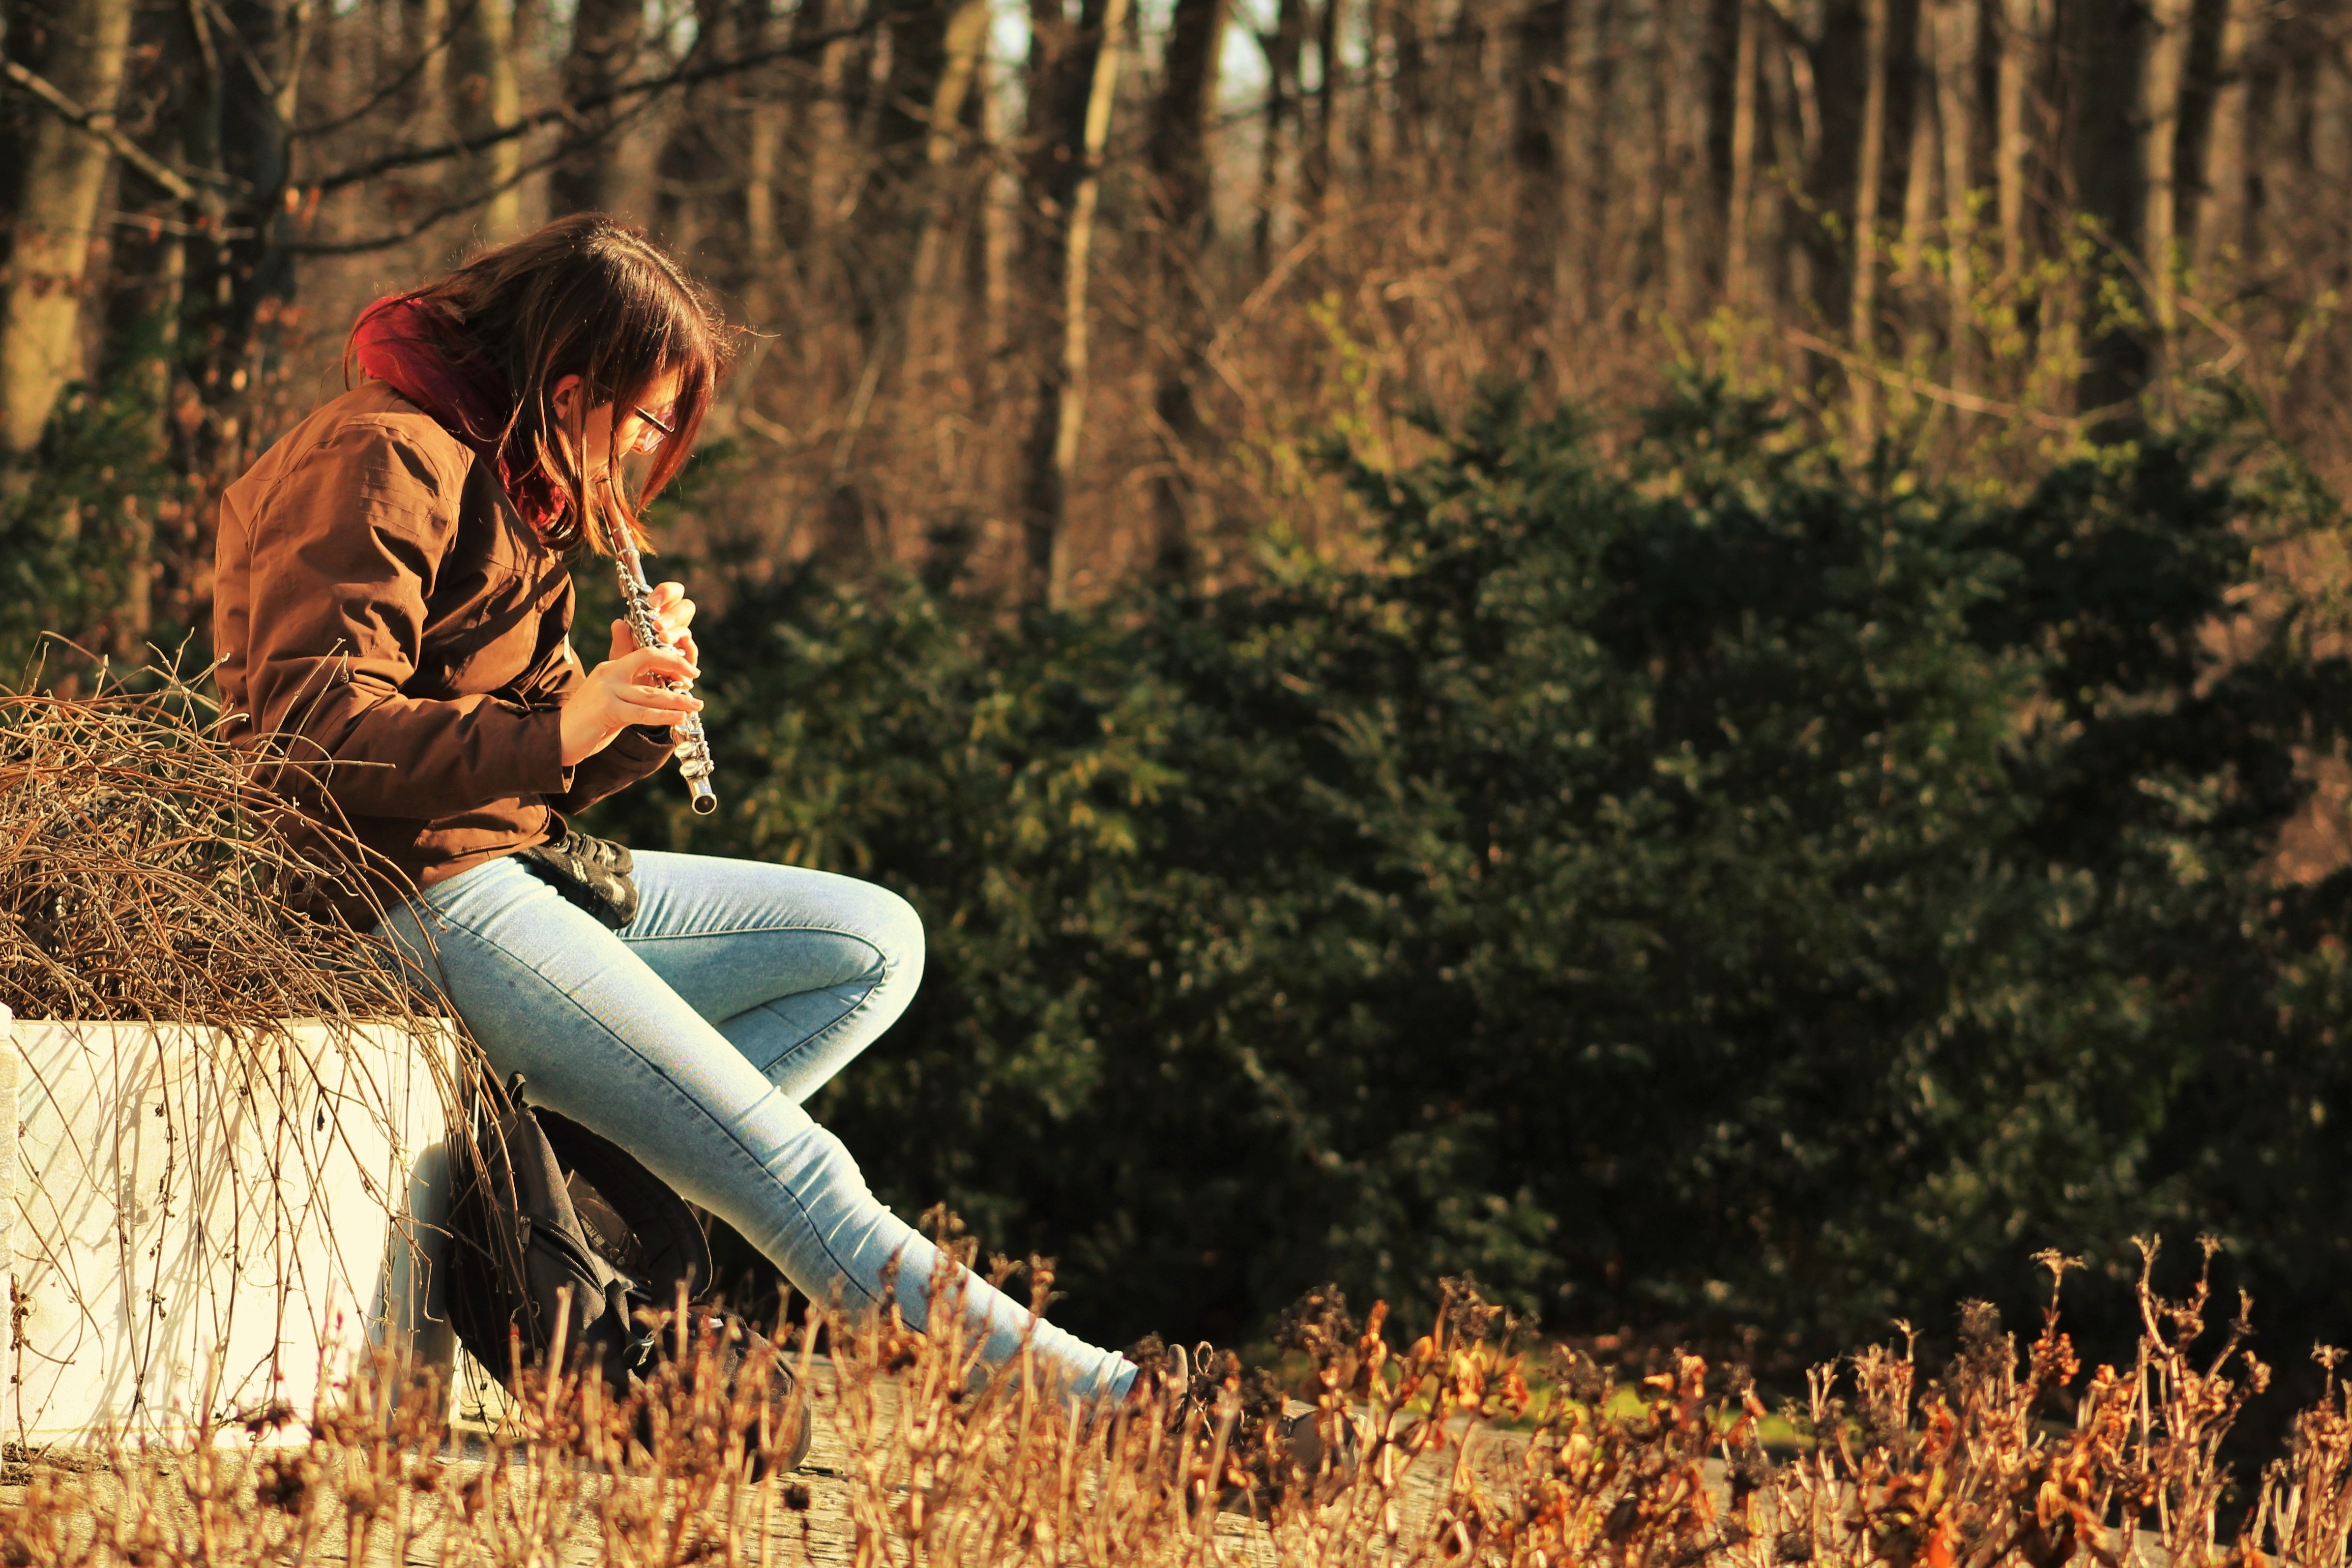
tree, nature, forest, grass, music, woman, photography, sunlight, morning, leaf, flower, spring, autumn, park, leisure, season, outdoors, photograph, woodland, habitat, flute